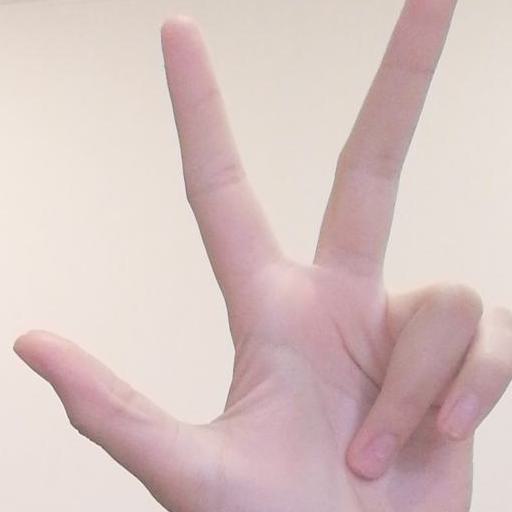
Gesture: three2